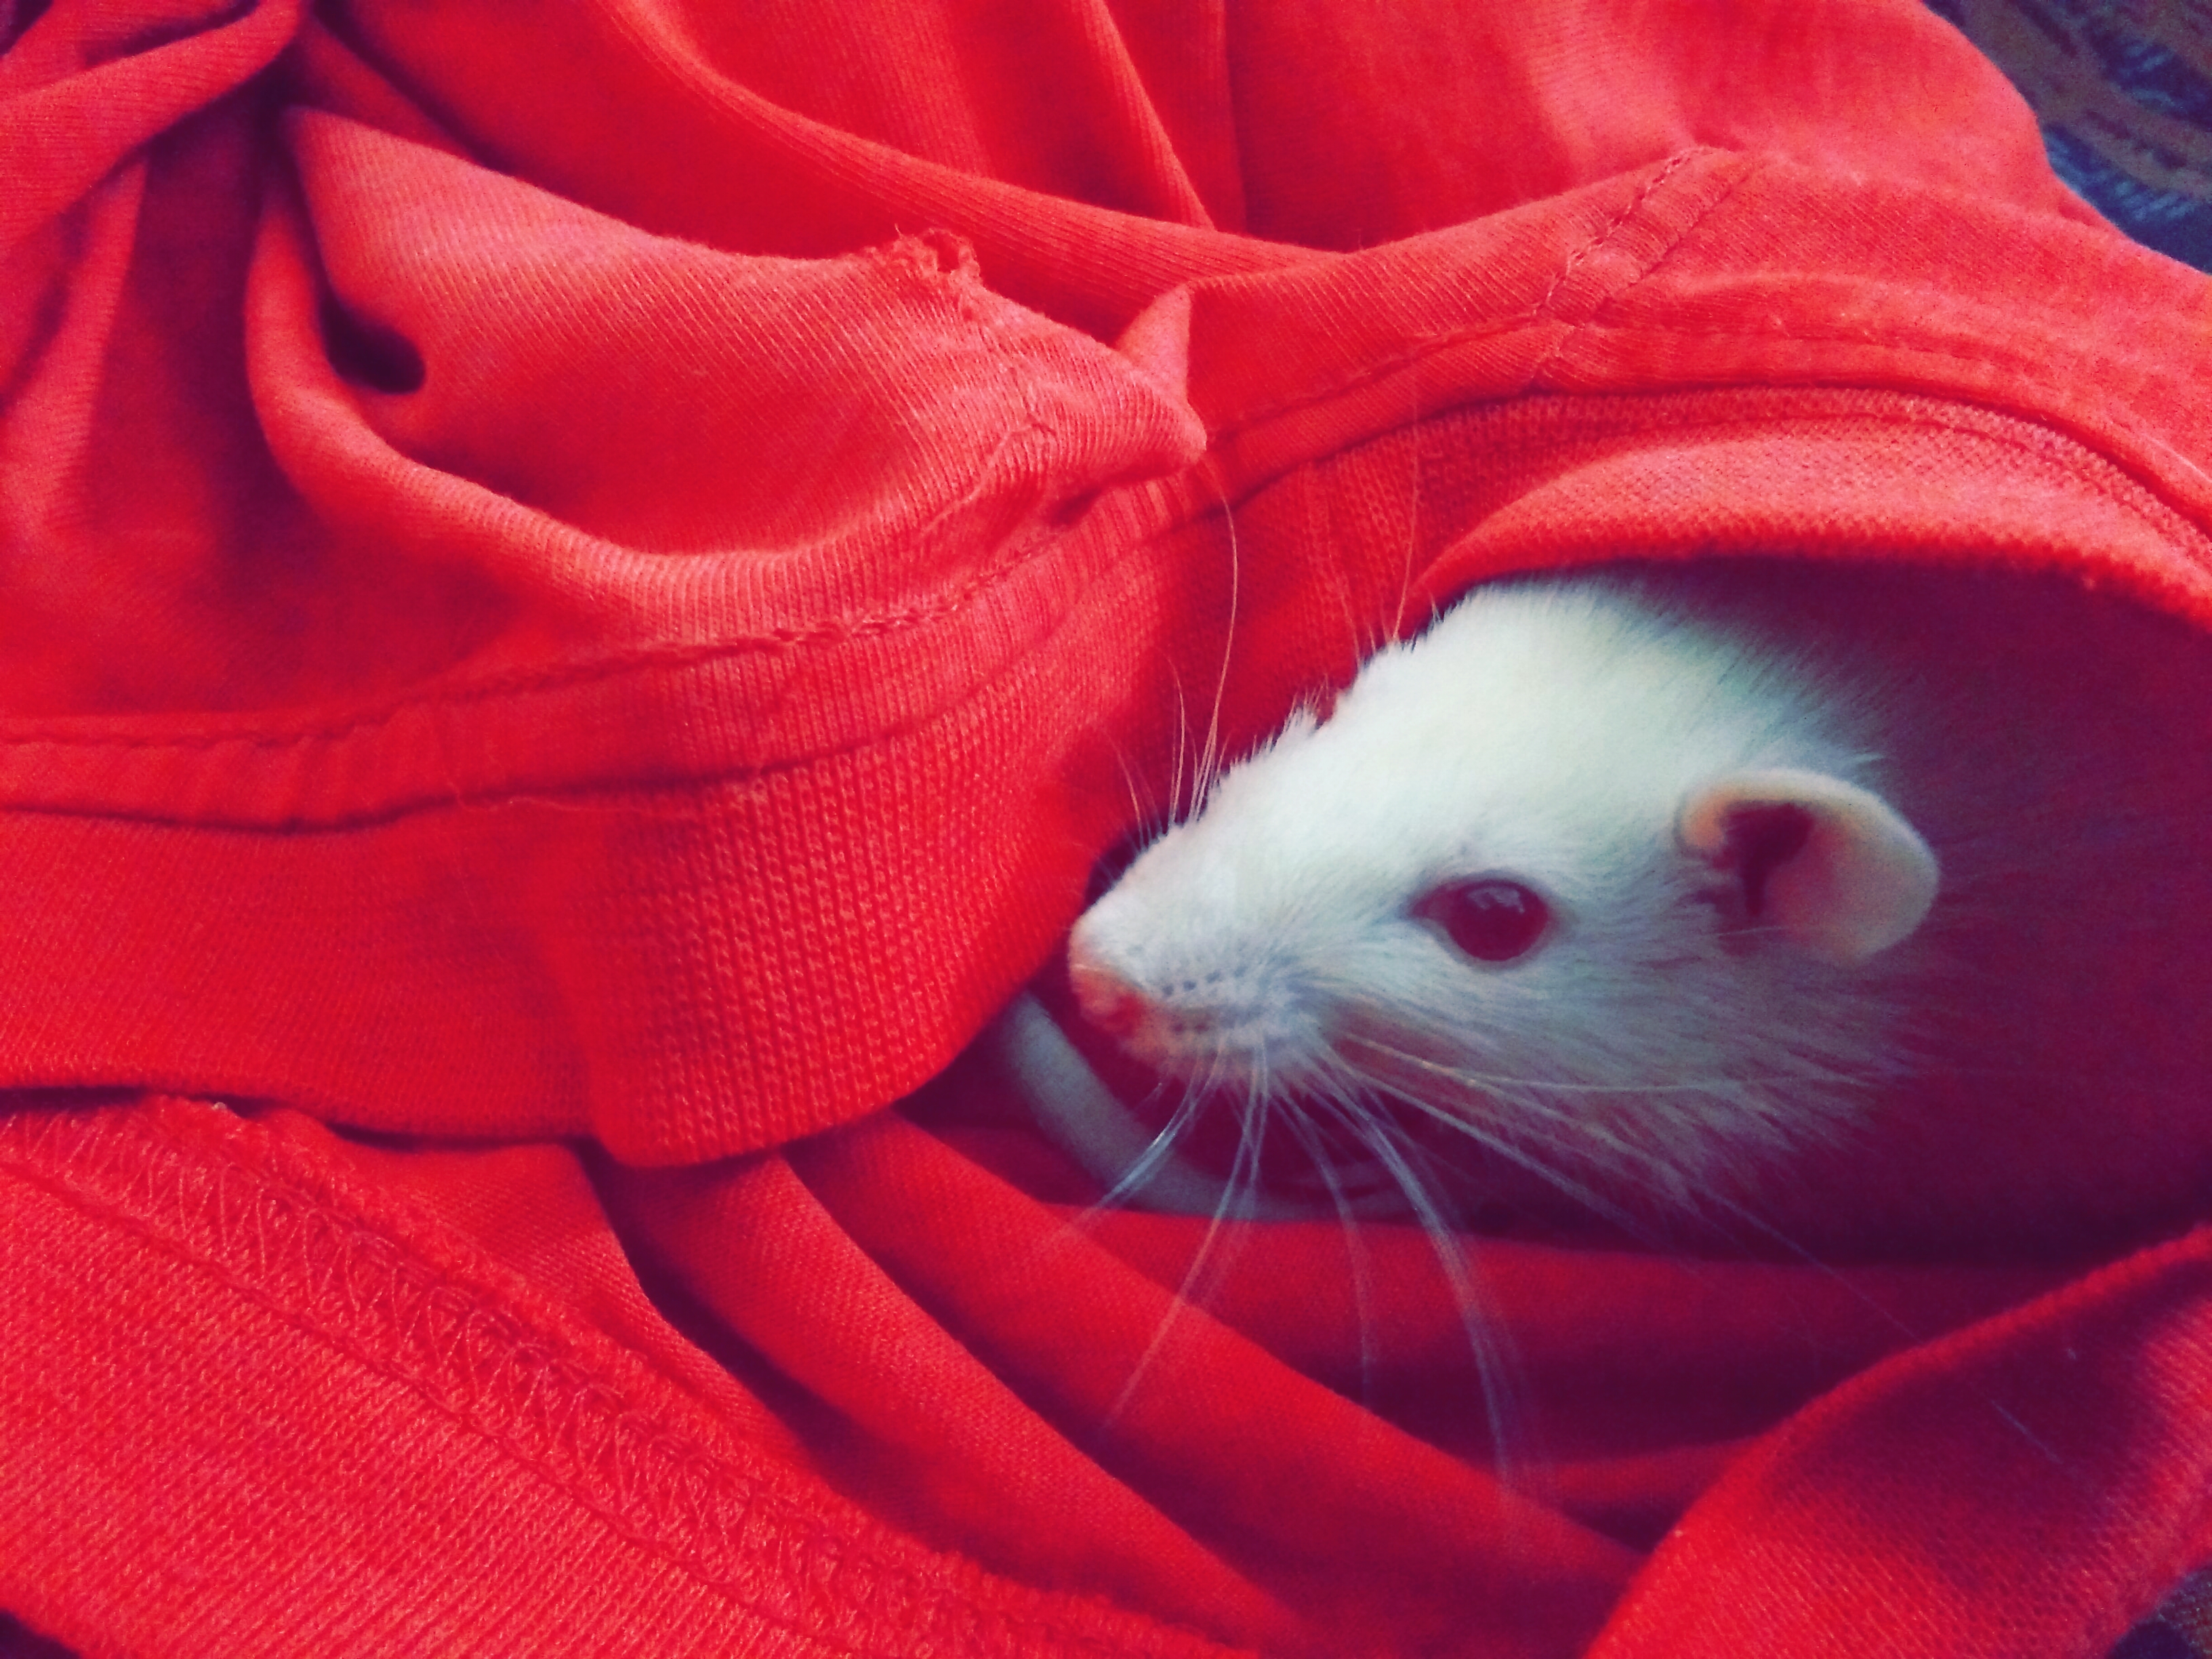
flower, petal, mouse, animal, cute, pet, fur, red, mammal, pink, cloth, hamster, sweater, close up, rat, whiskers, hide, little, ferret, vertebrate, organ, pest, macro photography, weasel, mustelidae, muroidea, White mouse